Layle Lane

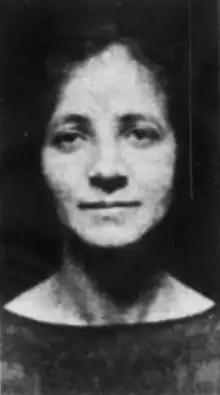
Layle Lane, from a 1926 publication

Layle Lane (November 27, 1893 – February 2, 1976) was an American educator and civil rights activist.